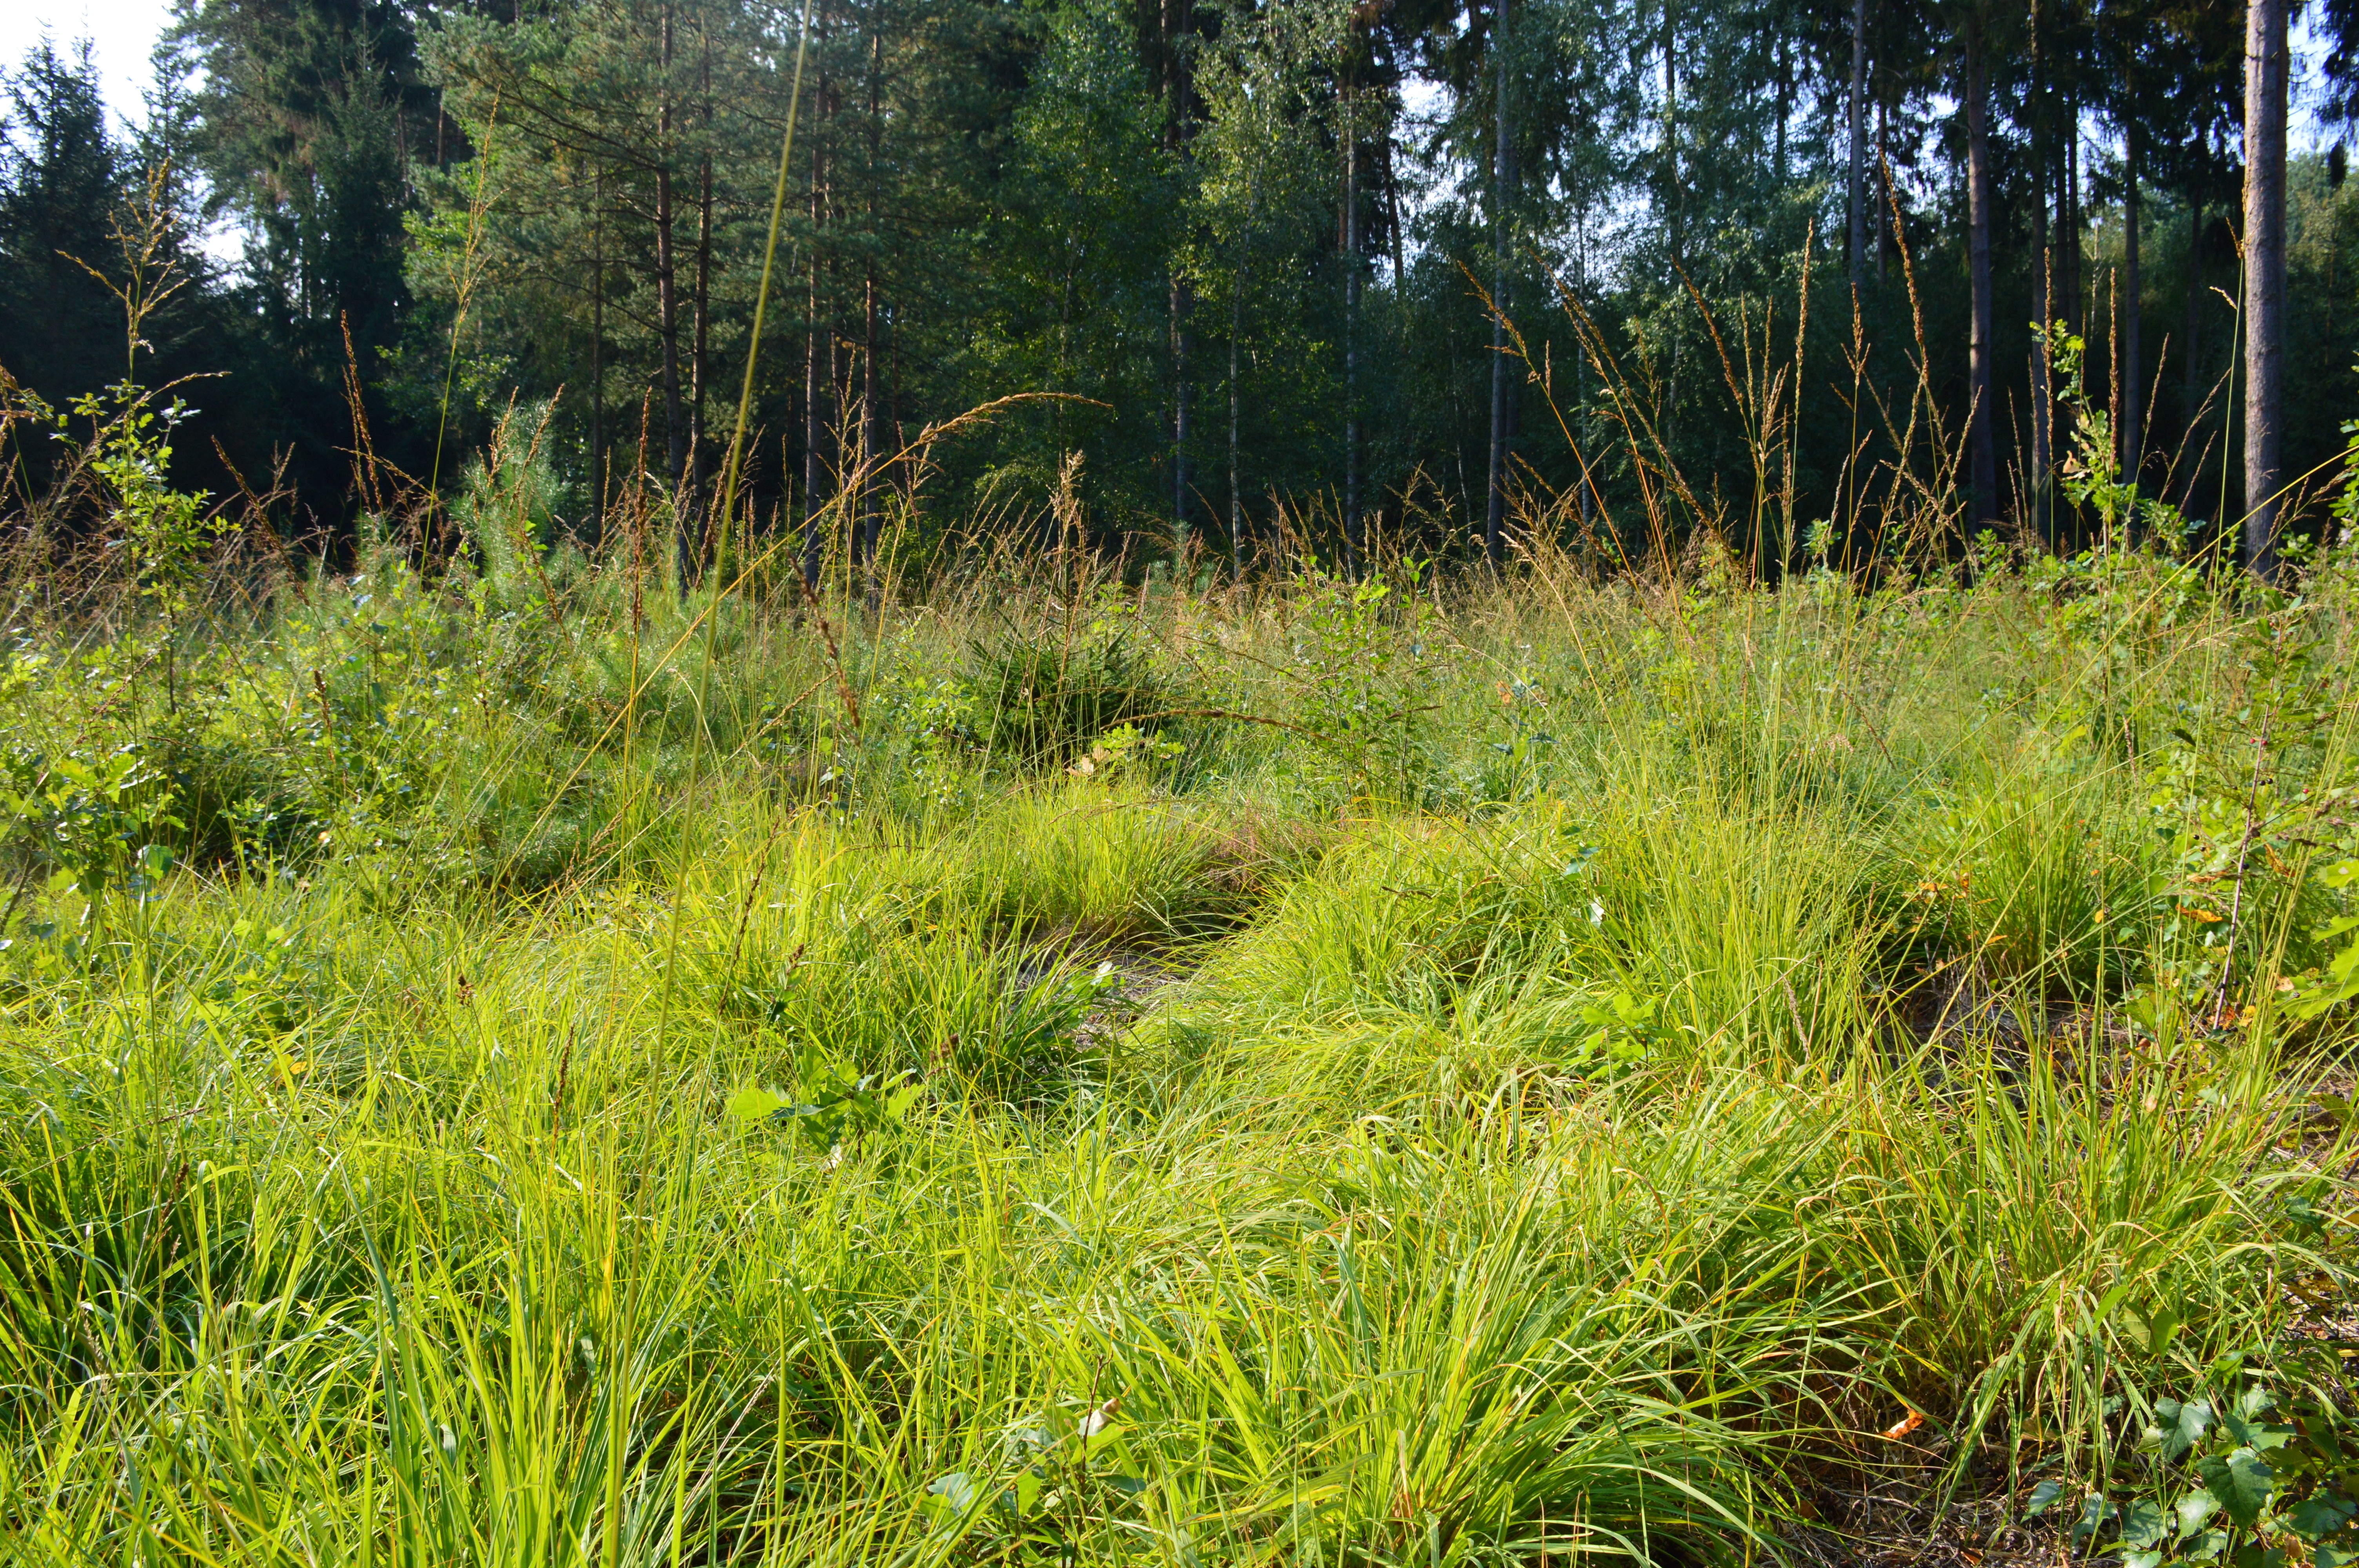
forest, grass, swamp, wilderness, plant, trail, lawn, meadow, prairie, flower, jungle, pasture, flora, cutting, wildflower, grassland, forestry, vegetation, wetland, bog, woodland, habitat, ecosystem, glade, seedlings, nature reserve, and weed, the sod, cutting out, the protection of trees, afforestation, oplocenka, biome, natural environment, geographical feature, grass family